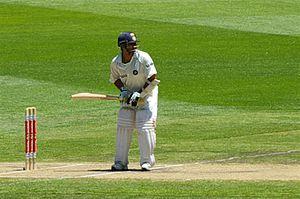
Le cricket est un sport collectif de balle et de batte opposant deux équipes composées normalement de onze joueurs chacune. Il se joue généralement sur un terrain de forme ovale, en herbe, au centre duquel se trouve une zone d'une vingtaine de mètres de longueur, à chaque extrémité de laquelle on trouve une structure de bois, le guichet. Une rencontre est divisée en plusieurs manches. Au cours de chacune d'entre elles, l'une des équipes essaye de marquer des points, et possède simultanément deux batteurs sur le terrain, chacun devant l'un des guichets. Un point est notamment marqué à chaque échange de position de ces deux joueurs lorsque la balle est en jeu. Leurs onze adversaires sont également présents sur l'aire de jeu. La balle est lancée par l'un de ceux-ci en direction du guichet d'un des deux batteurs. L'objectif de la seconde équipe est d'empêcher la première de marquer, principalement en éliminant les batteurs adverses, par exemple en détruisant le guichet avec la balle sur le lancer.